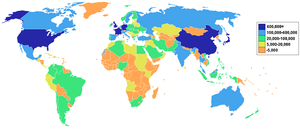
Cette liste présente les pays triés par volume d'importation d'après le CIA World Factbook.